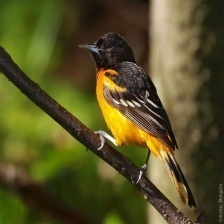
Species: BALTIMORE ORIOLE
Scientific name: ICTERUS GALBULA